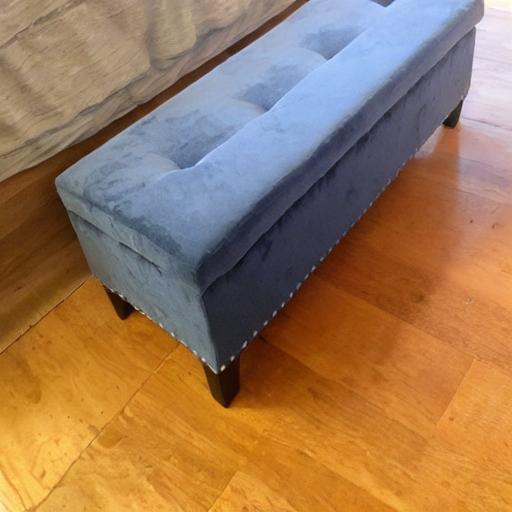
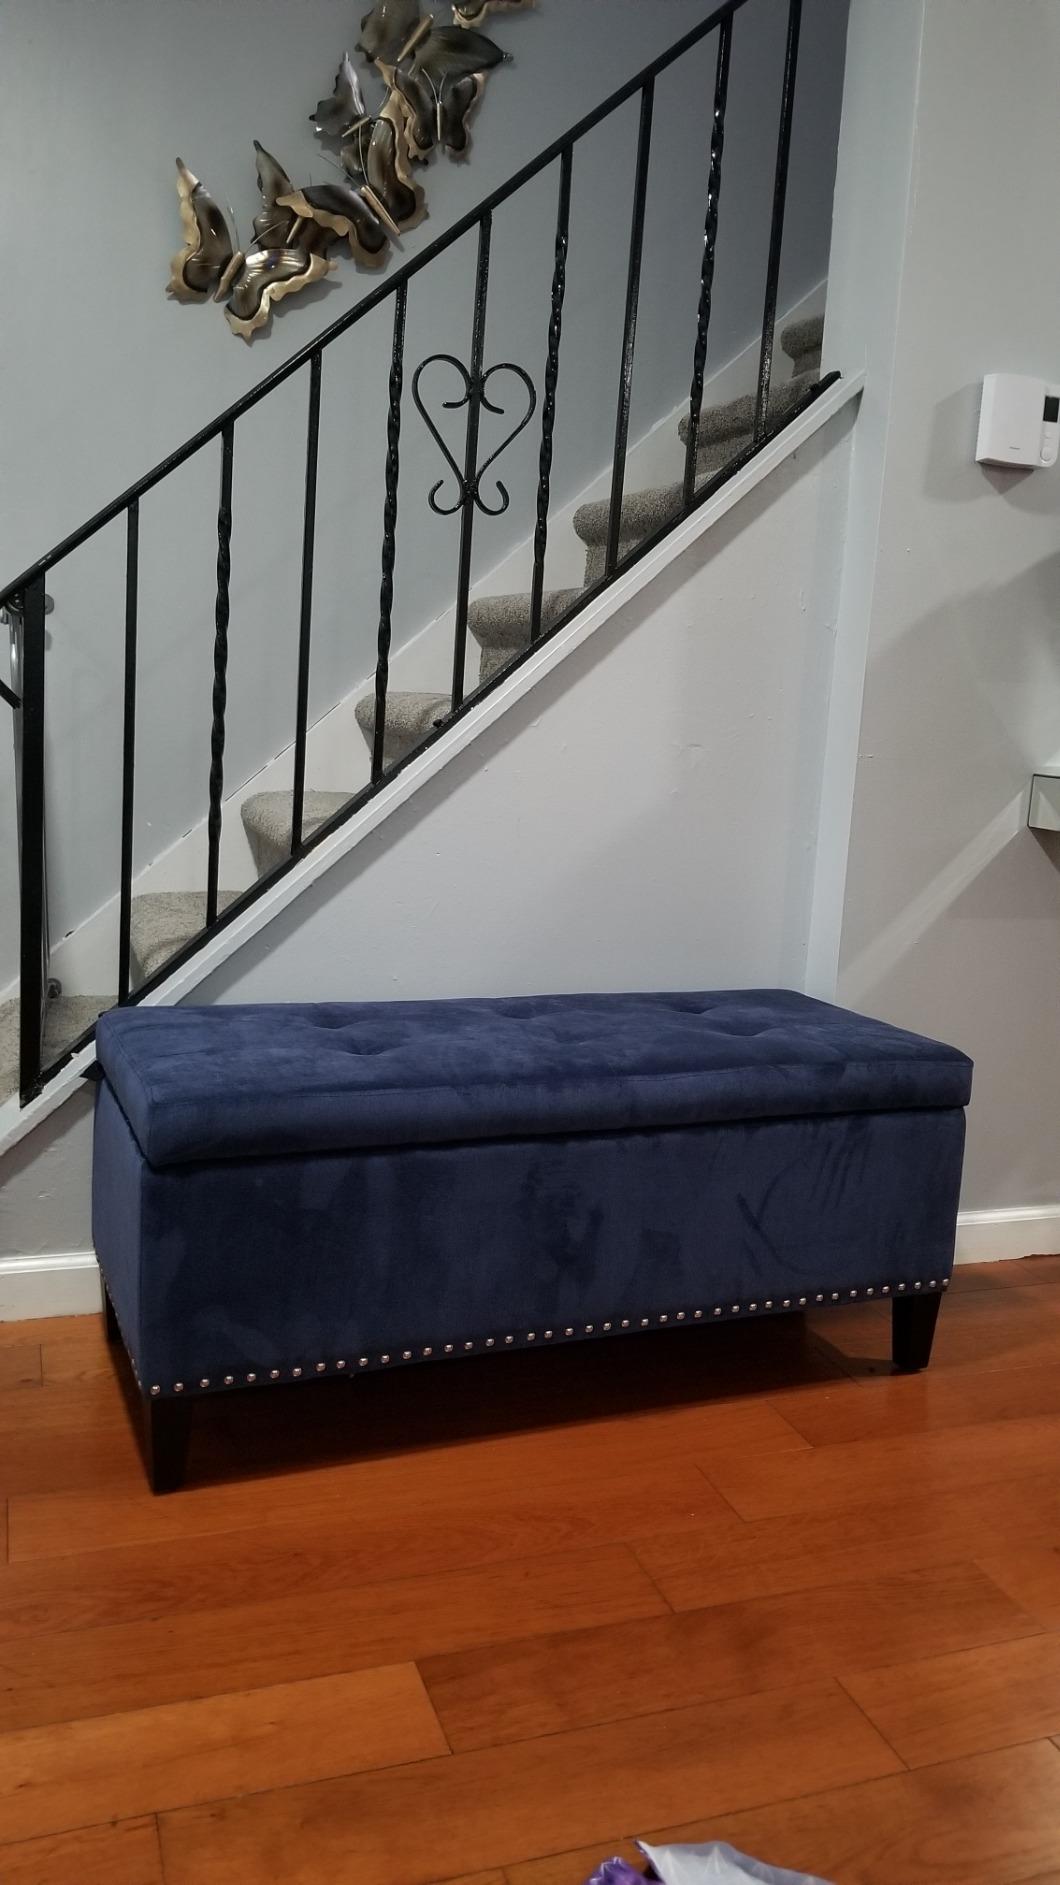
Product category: stool
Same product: no